Answer in natural language. Which object is closer to white rectangular dining table, gray rectangular bed or chair? Choose between the following options: gray rectangular bed or chair
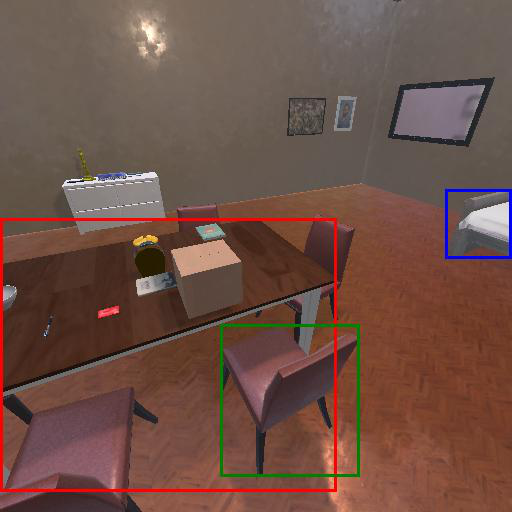
<answer>chair</answer>